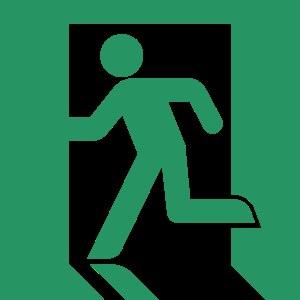
Un pictogramme, également appelé pictographe, est une représentation graphique schématique, un dessin figuratif stylisé ayant fonction de signe. Dans les langues écrites il ne transcrit pas la langue orale, tandis que dans les langues non écrites, il fait fonction d'écriture. Il a été utilisé dans l'art rupestre. Dans toutes les langues du monde avec un système graphique, le pictogramme sert à expliquer une information d'ordre général.